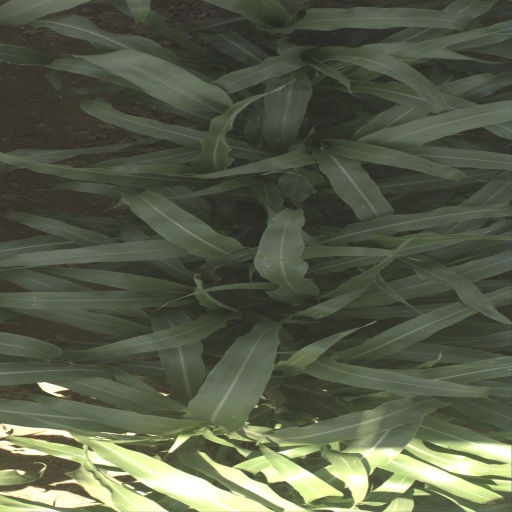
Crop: sorghum